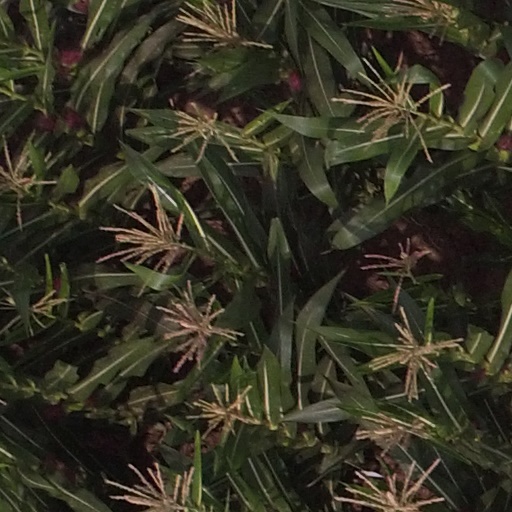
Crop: maize; corn